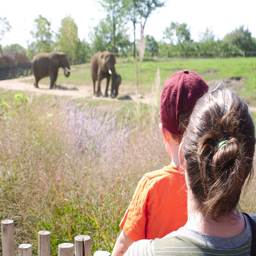
A woman and a boy looking at three elephants in a field.
A woman standing behind her son watching elephants walking on a field.
A woman holding up a young child from behind a wooden fence area while watching elephants in the distance.
A mother and son are looking at elephants.
A young boy and a woman are watching a family of elephants.